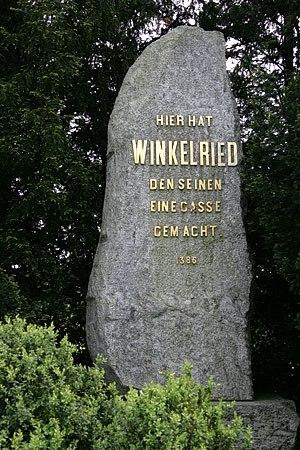
Arnold von Winkelried ou Arnold Winkelried est un héros légendaire de l'histoire de la Suisse qui permit aux Confédérés de remporter la victoire sur les troupes du duc Léopold III de Habsbourg lors de la bataille de Sempach en 1386.
Les mythes fondateurs de la Suisse relatent divers événements légendaires associés aux épisodes de l'Histoire de la Suisse ancienne.